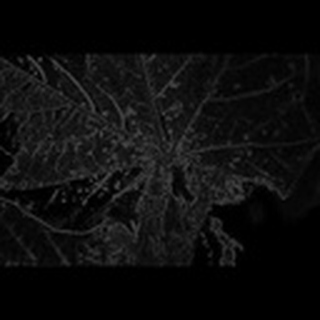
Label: cotton_aphids